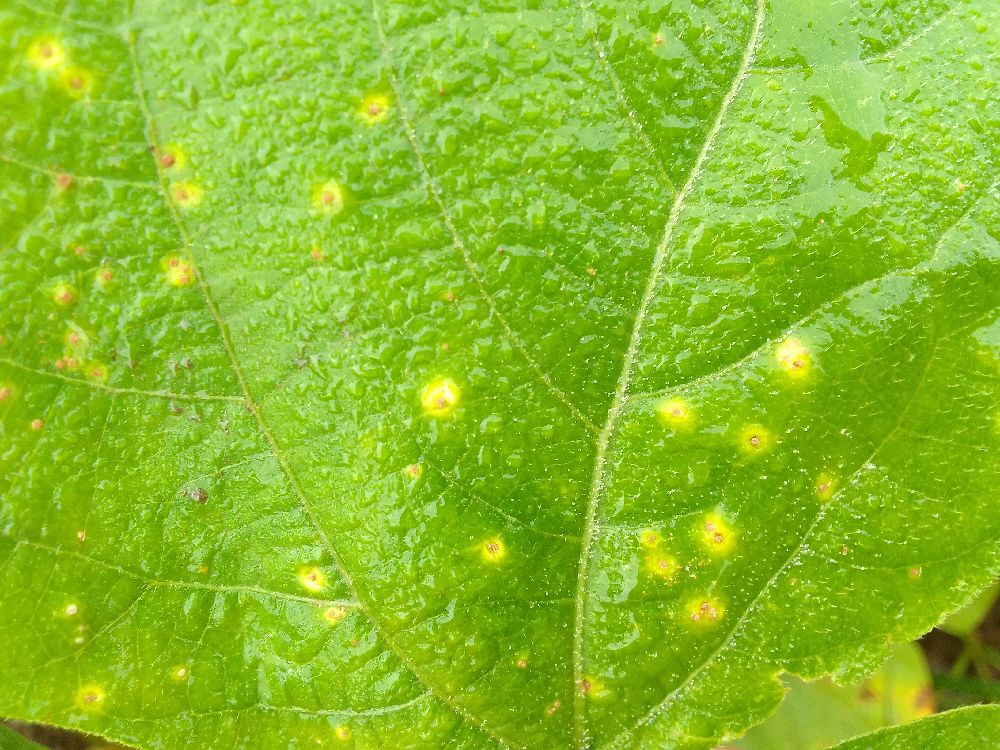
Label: rust